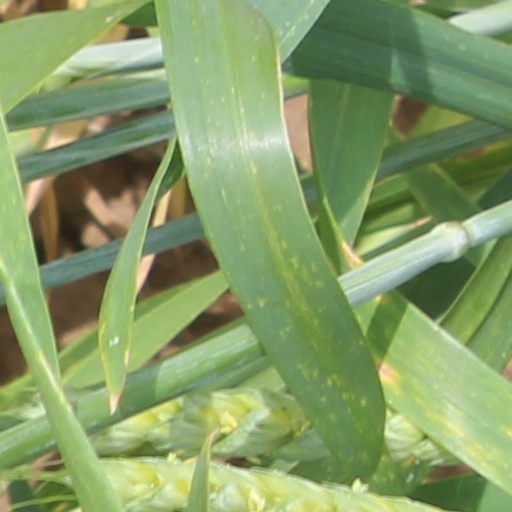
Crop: wheat